Highway

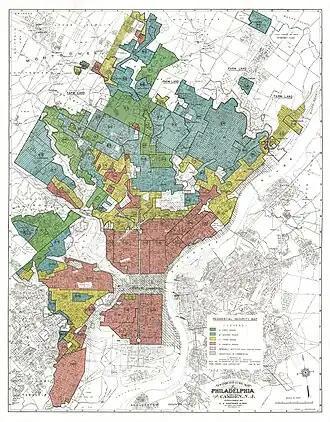
The use of "Redlining" often would dictate where in cities highways would go through.

In American law, the word "highway" is sometimes used to denote any public way used for travel, whether a "road, street, and parkway"; however, in practical and useful meaning, a "highway" is a major and significant, well-constructed road that is capable of carrying reasonably heavy to extremely heavy traffic. Highways generally have a route number designated by the state and federal departments of transportation.